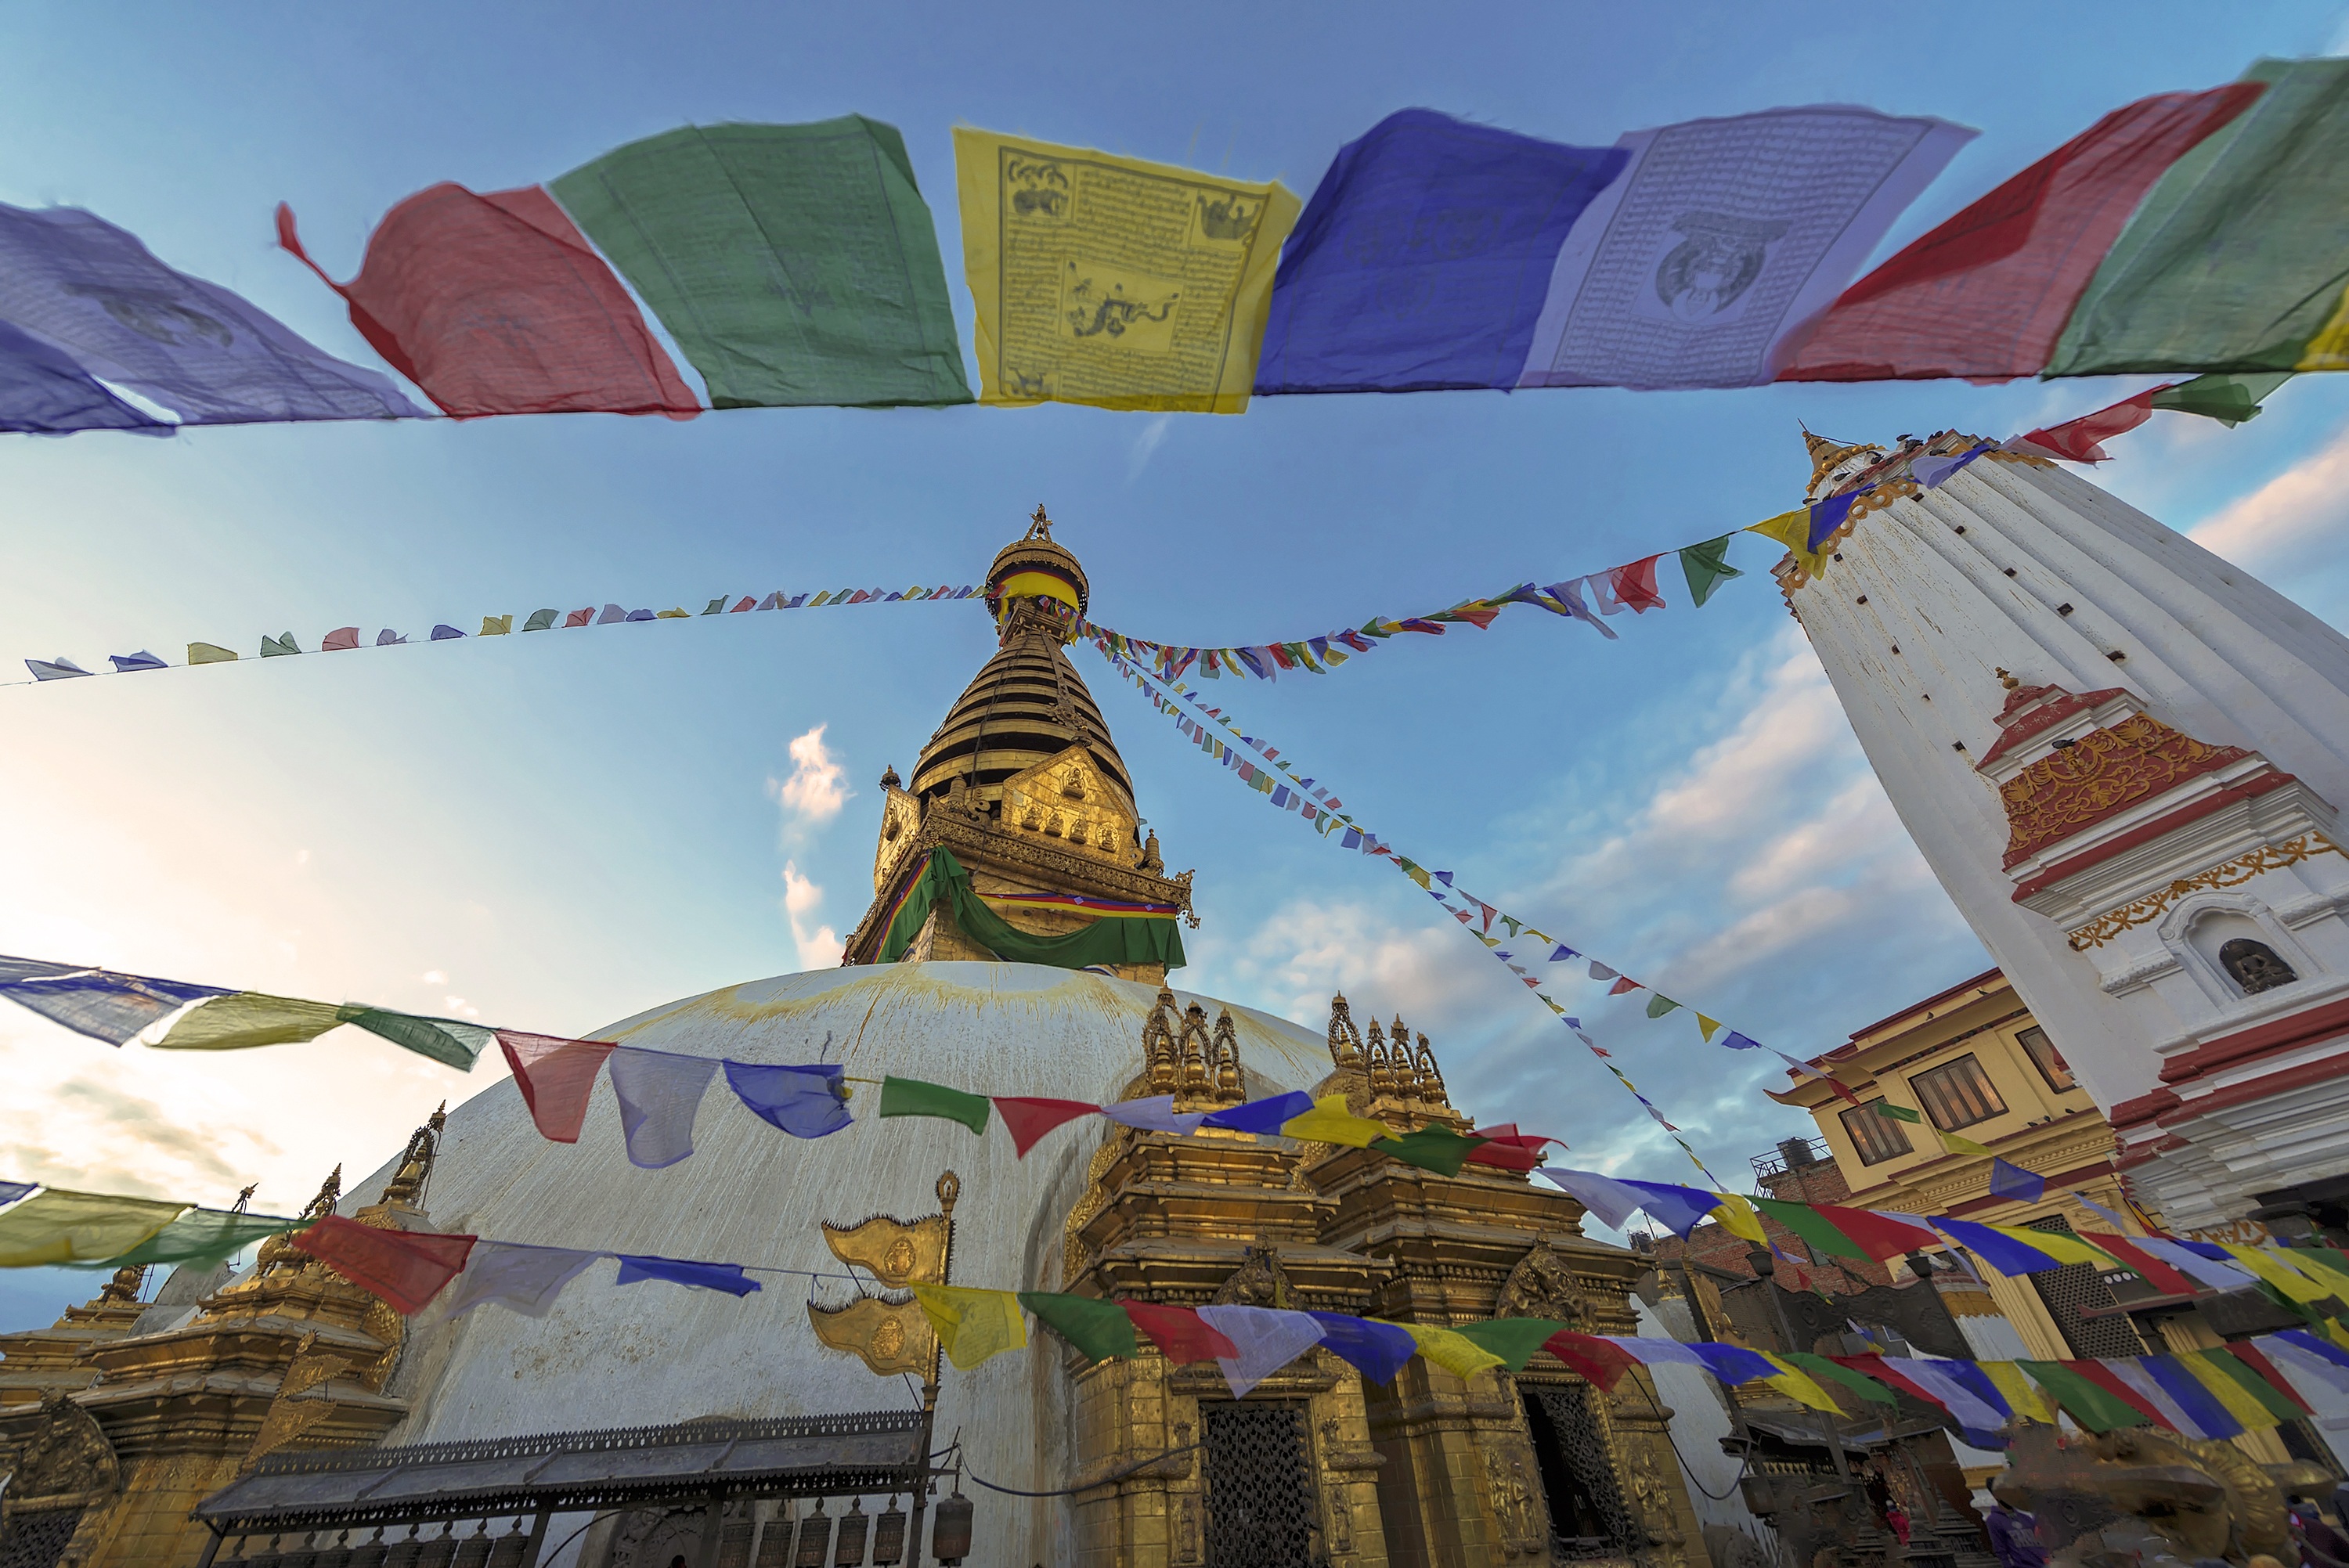
architecture, building, monument, travel, golden, color, buddhism, religion, asia, landmark, tourism, temple, eye, buddha, deity, history, ohm, heritage, sacred, core zone, pagoda, kathmandu, meiji jingu shrine, the guards, the largest, the flag, country nepal, a prayer